Cooktown, Queensland

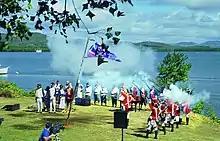
Annual re-enactment of James Cook's visit. Cooktown, Queensland.

With the closure of the rail link to Laura in 1961 and the "Peninsula Development Road" opened up to the south, the population declined to just a few hundred people before it gradually began to climb again.